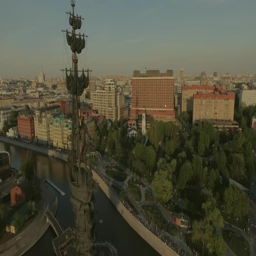
aerial view of sculpture on a summer spring day at sunset .